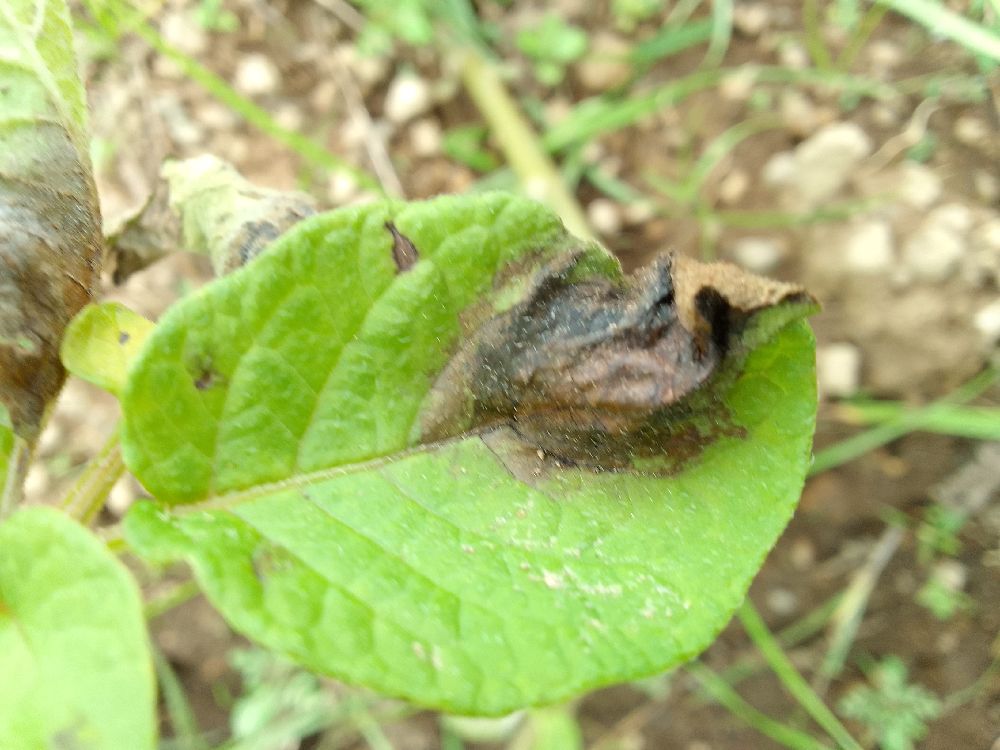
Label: Late blight